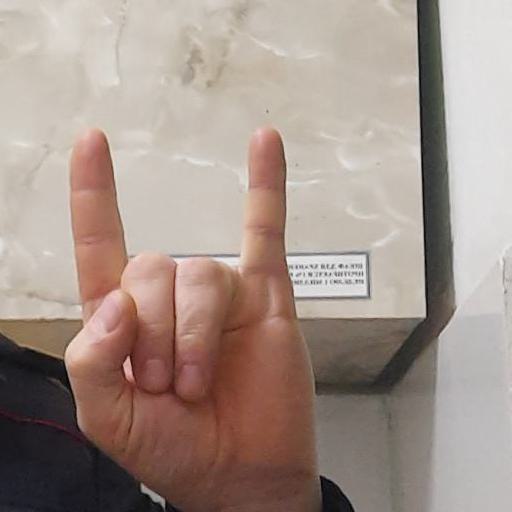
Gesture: rock